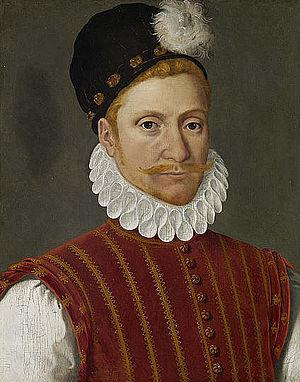
Portrait d'un homme habillé à la mode des années 1570